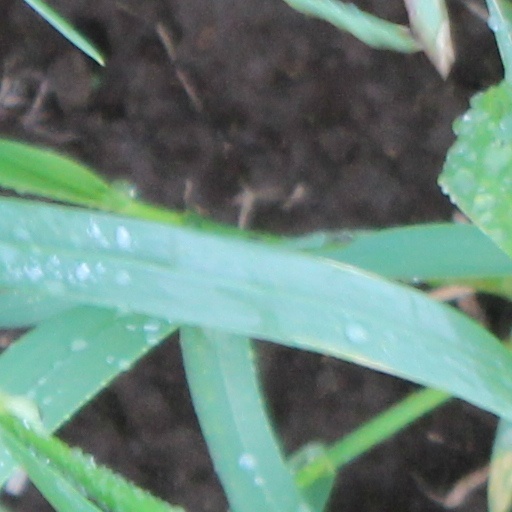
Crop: wheat